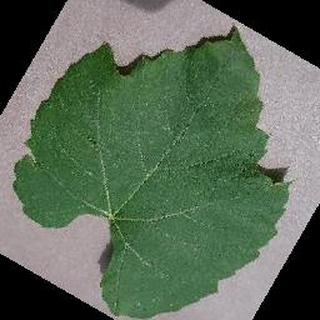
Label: healthy_grape